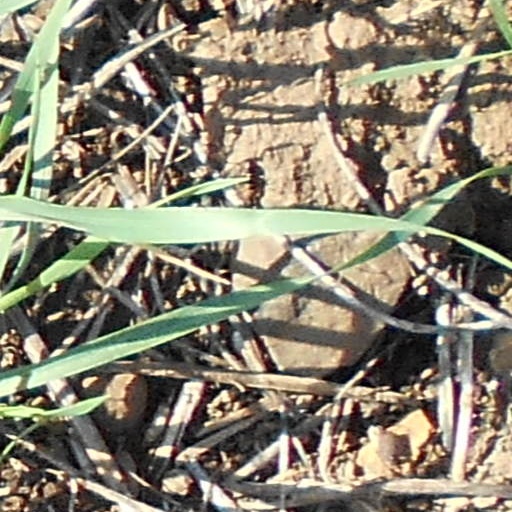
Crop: wheat